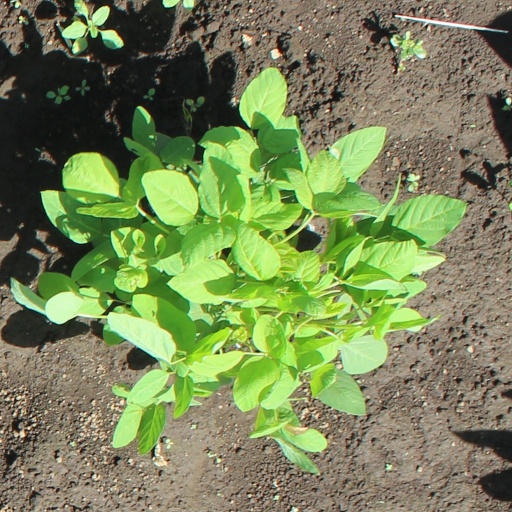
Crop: soybean